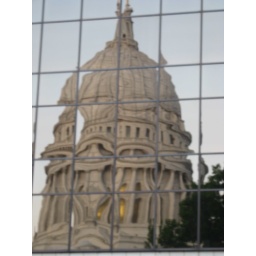
Reflection of the WIsconsin Capitol building in office windows across the street.